Invercauld Castle

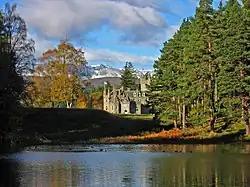
Invercauld Castle

Invercauld Castle is a country house situated in Royal Deeside near Braemar in Scotland. It is protected as a category A listed building, and the grounds are included in the Inventory of Gardens and Designed Landscapes in Scotland.